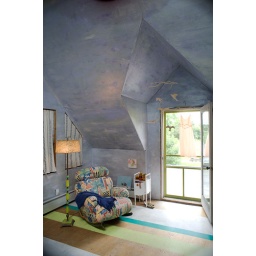
In the choir loft bedroom Photo by Paul Clancy house by Alyn Carlson